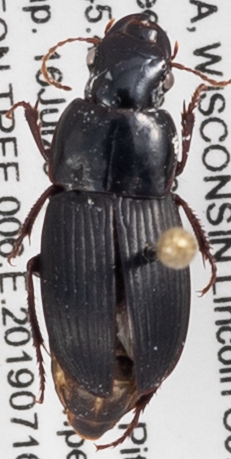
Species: Harpalus providens
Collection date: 2019-07-16
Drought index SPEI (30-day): -0.594
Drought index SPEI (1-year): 2.09
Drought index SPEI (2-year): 0.992